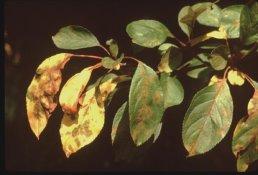
Plant: Apple
Disease: apple scab